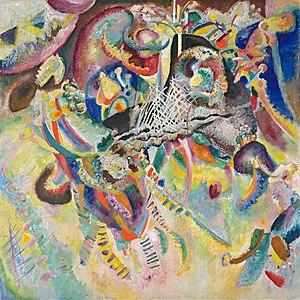
Vassily Kandinsky, né à Moscou le 22 novembre 1866 et mort à Neuilly-sur-Seine, le 13 décembre 1944, est un peintre russe, naturalisé allemand puis français.
L’expressionnisme est un courant artistique figuratif apparu au début du XXᵉ siècle, en Europe du Nord, particulièrement en Allemagne. L'expressionnisme a touché de multiples domaines artistiques : la peinture, l'architecture, la littérature, le théâtre, le cinéma, la musique, la danse, etc. L'expressionnisme fut condamné par le régime nazi qui le considérait comme un « art dégénéré ».